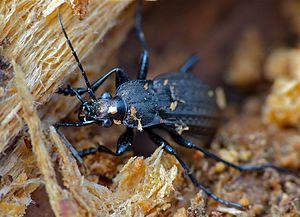
Carabus granulatus, le carabe granuleux, est une espèce de coléoptères de la famille des carabes.